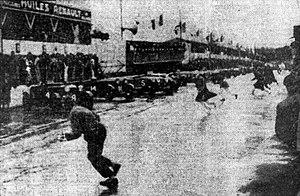
Départ des 24 Heures du Mans 1935.
Les 24 Heures du Mans 1935 sont la 13ᵉ édition de l'épreuve et se déroulent les 15 et 16 juin 1935 sur le circuit de la Sarthe.